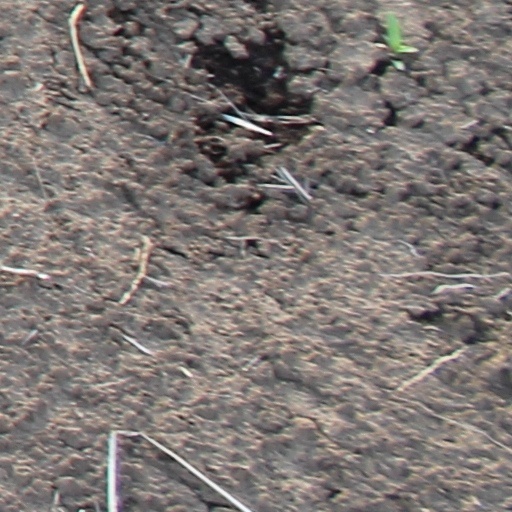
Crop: wheat